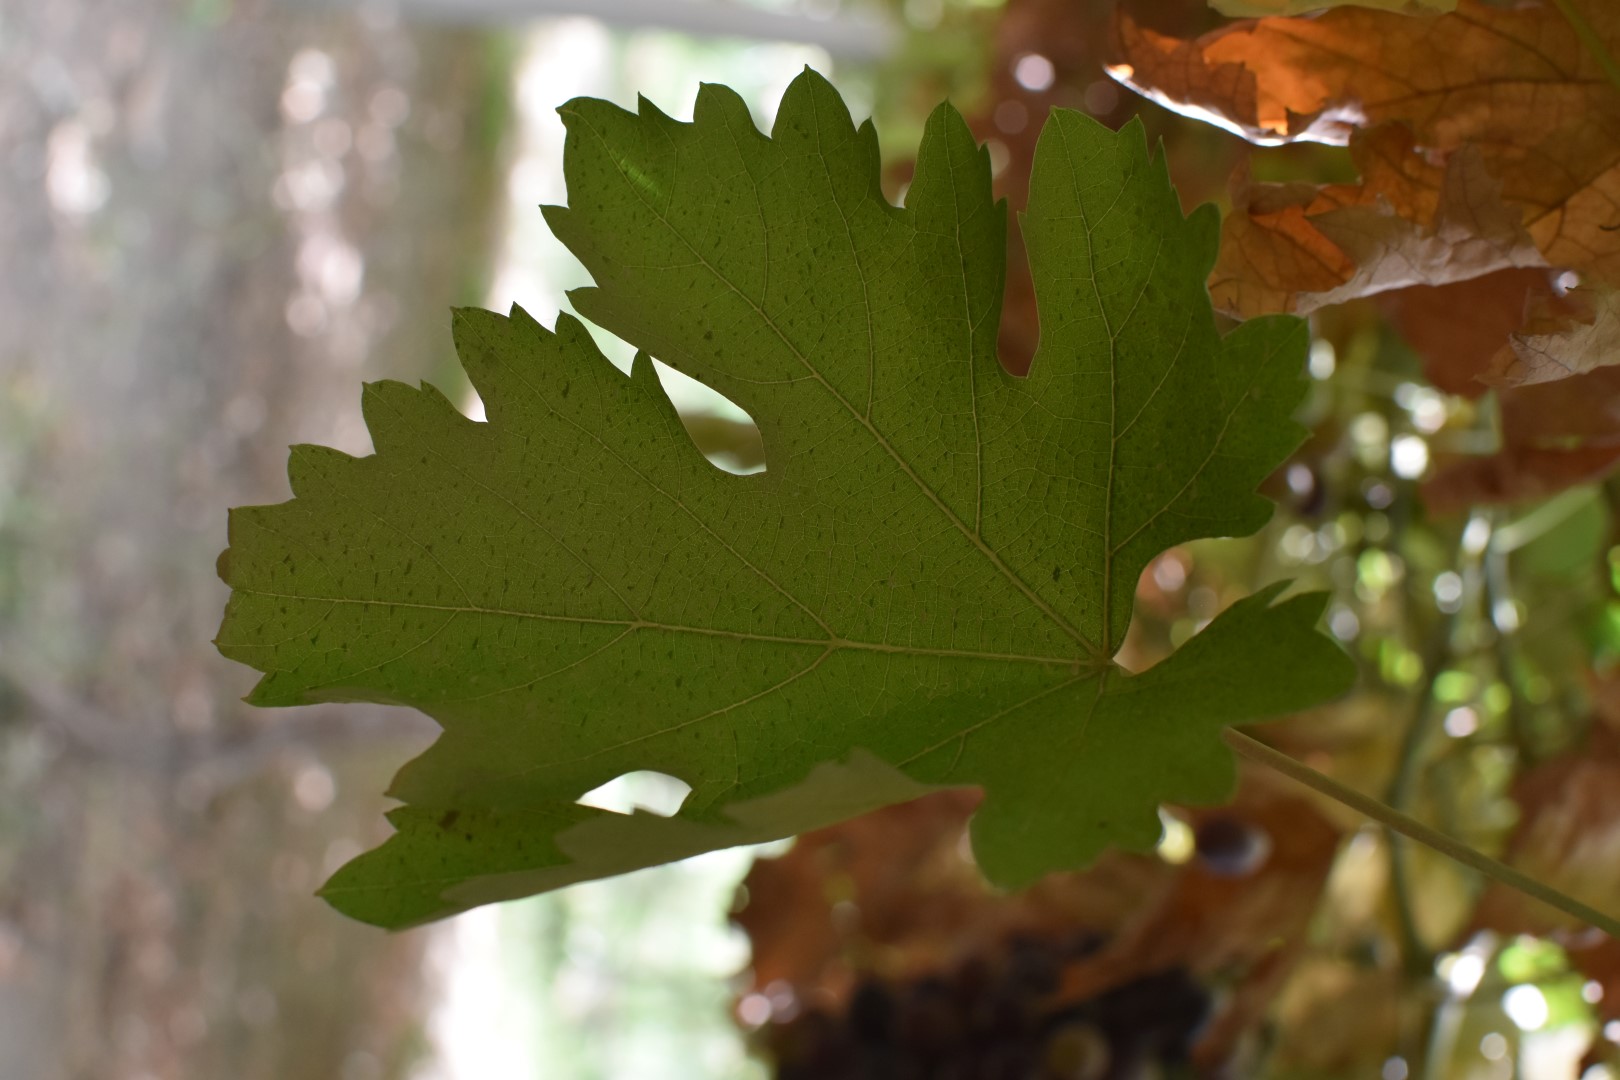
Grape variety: Riasi